Der Abendhimmel, WAB 55

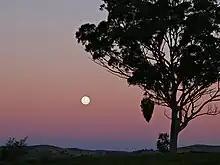

("The evening sky"), WAB 55, is a song composed by Anton Bruckner in 1862.